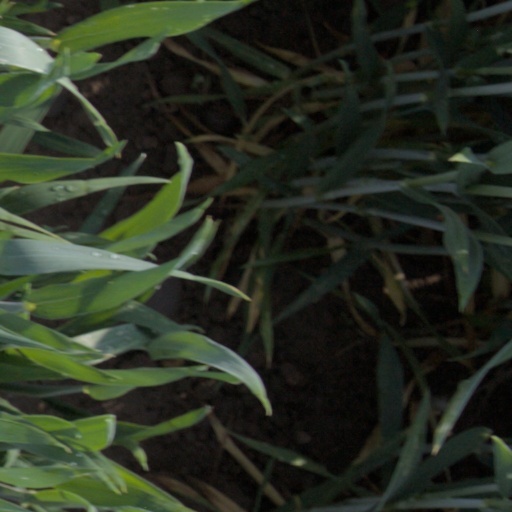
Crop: wheat